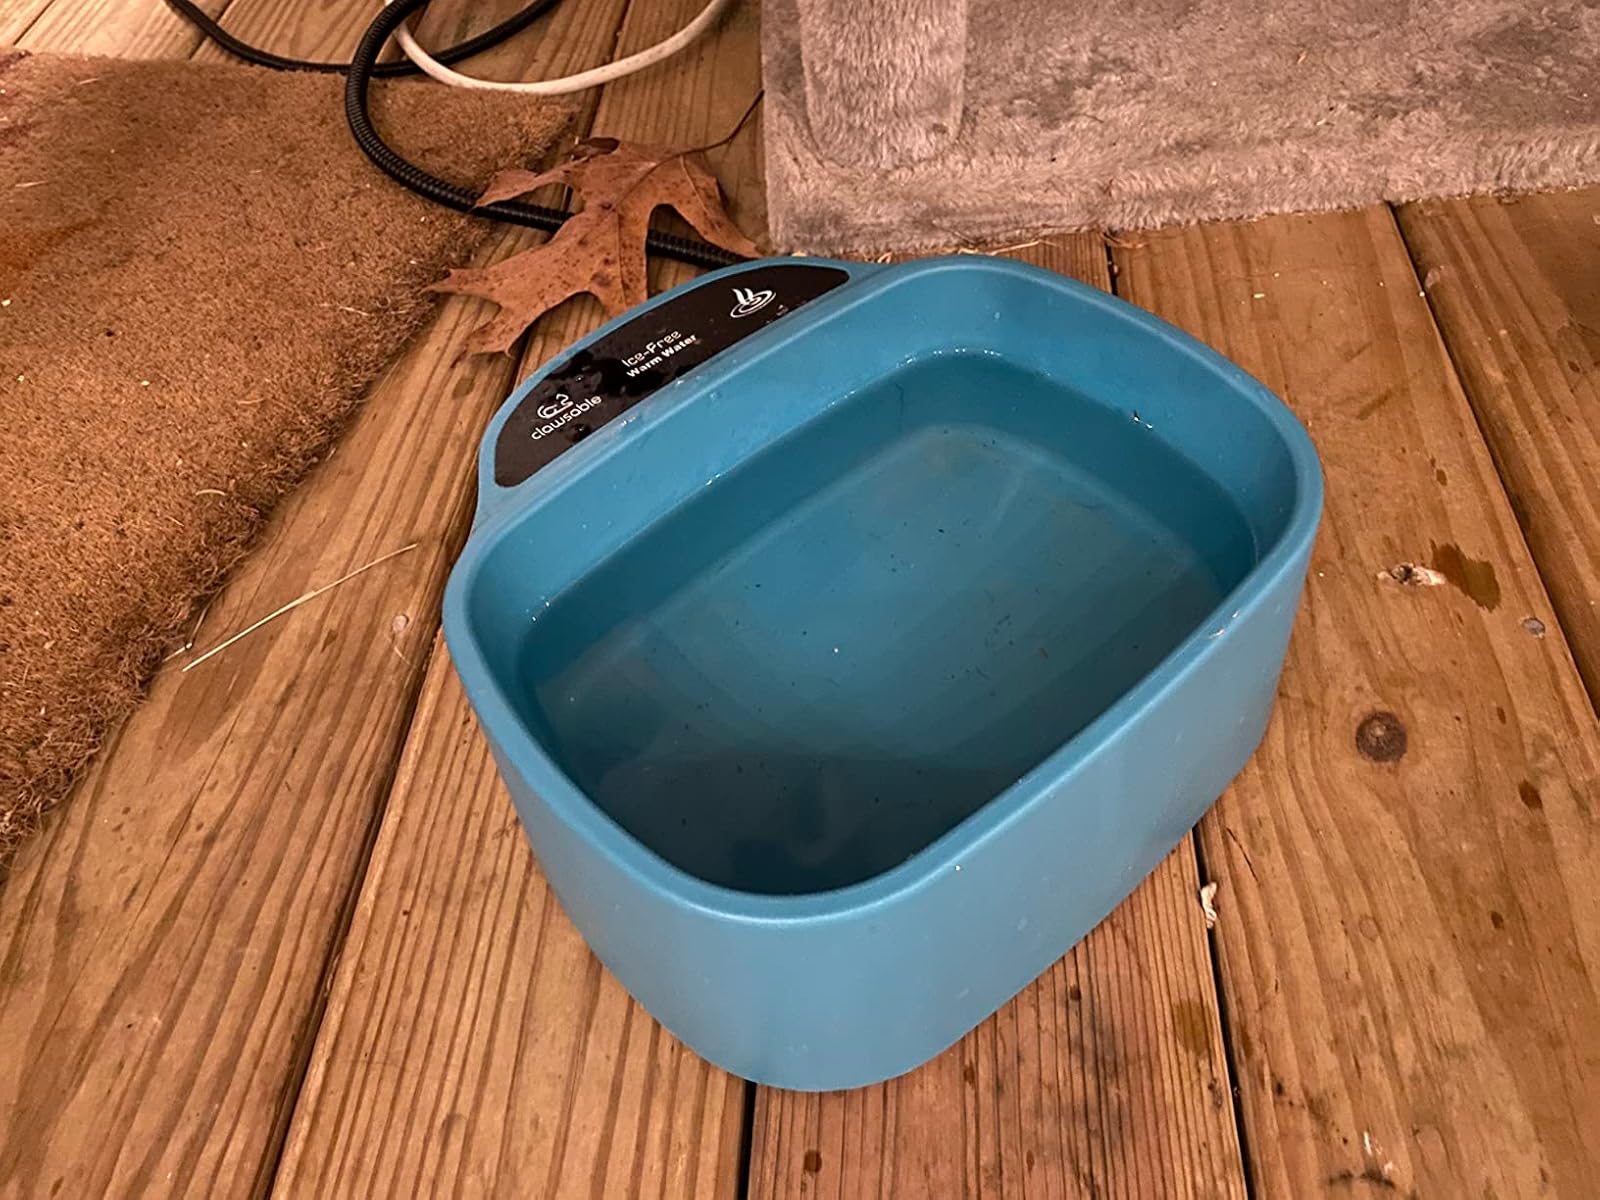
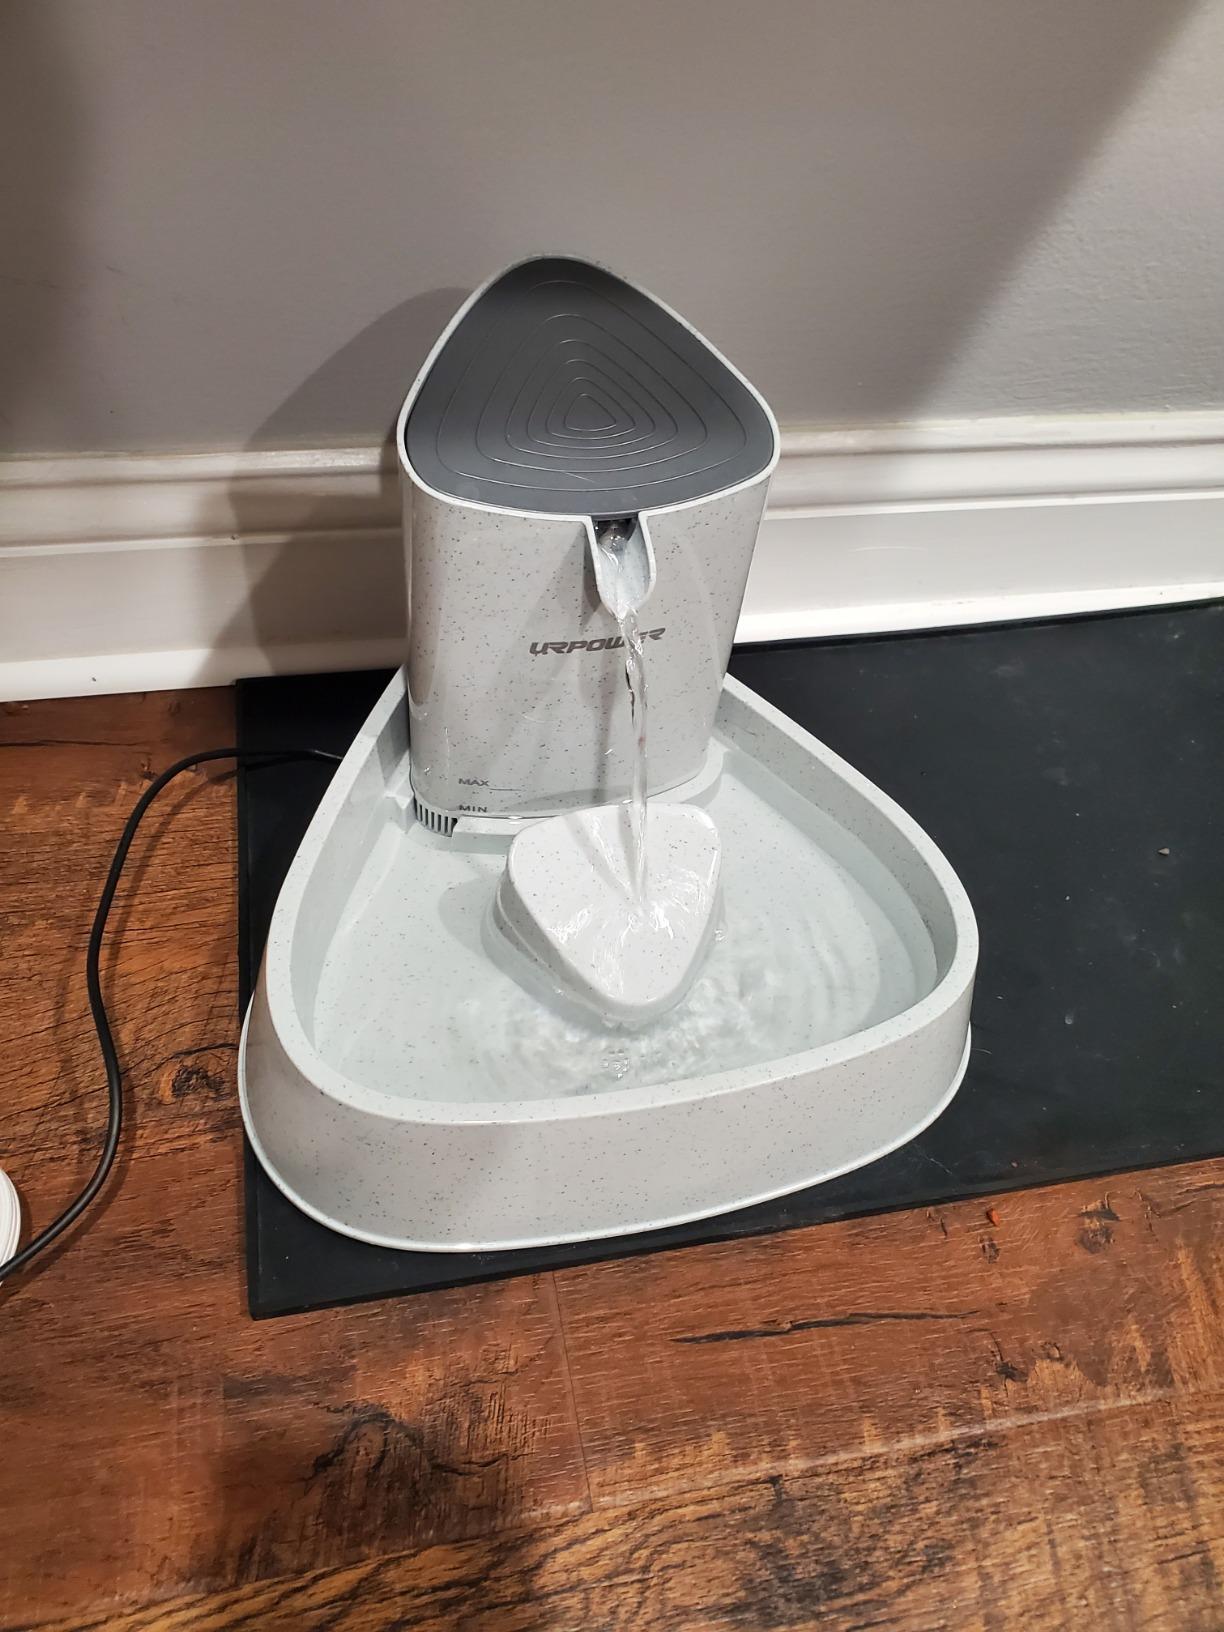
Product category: items_bowl
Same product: no